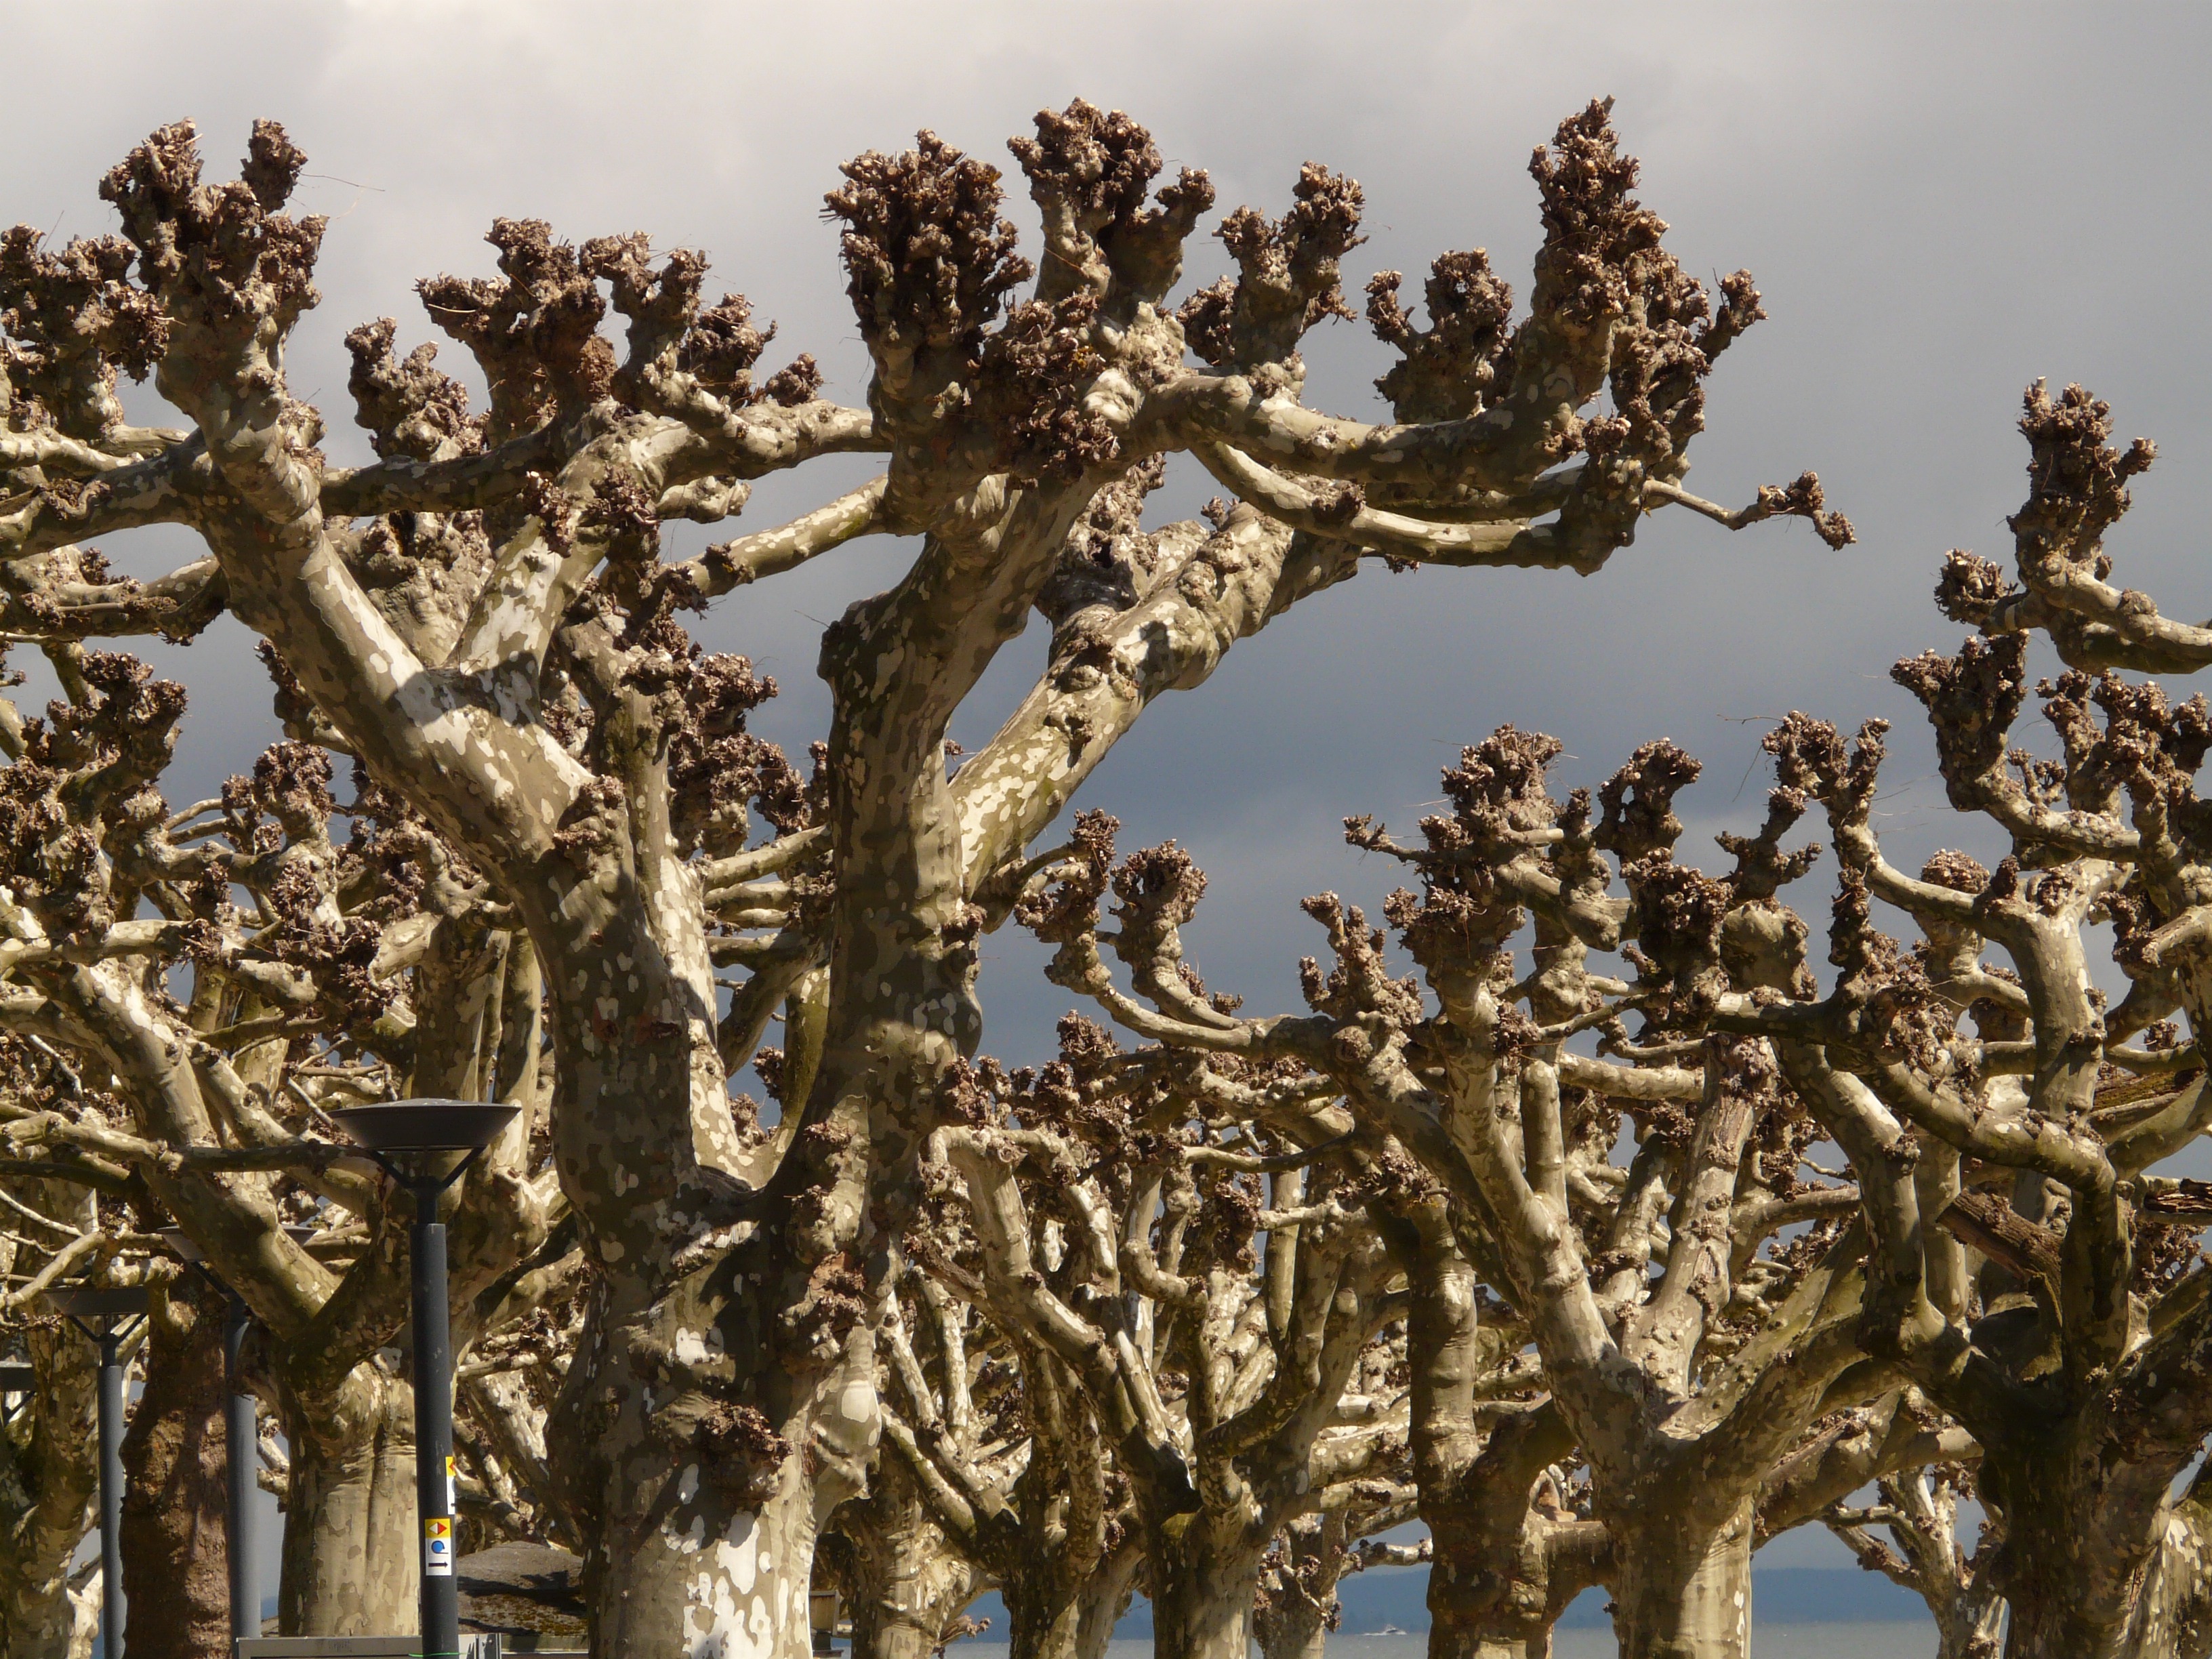
tree, branch, plant, flower, dark, plane, flora, trees, aesthetic, sculpture, art, avenue, branches, gloomy, trist, ancient history, woody plant, beschnitten, truncate, plane avenue